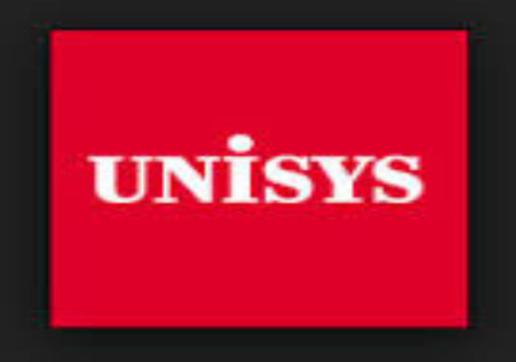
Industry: Others